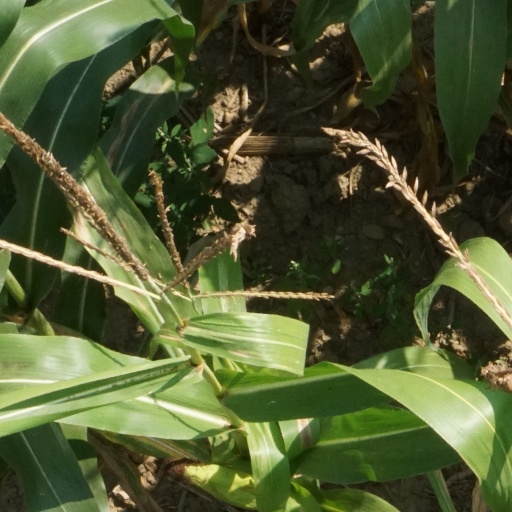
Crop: maize; corn